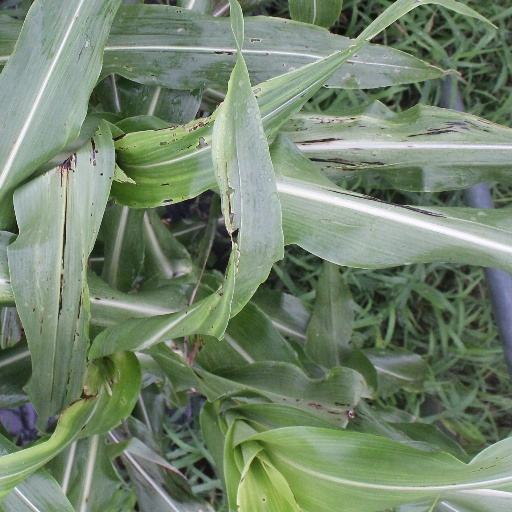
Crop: sorghum